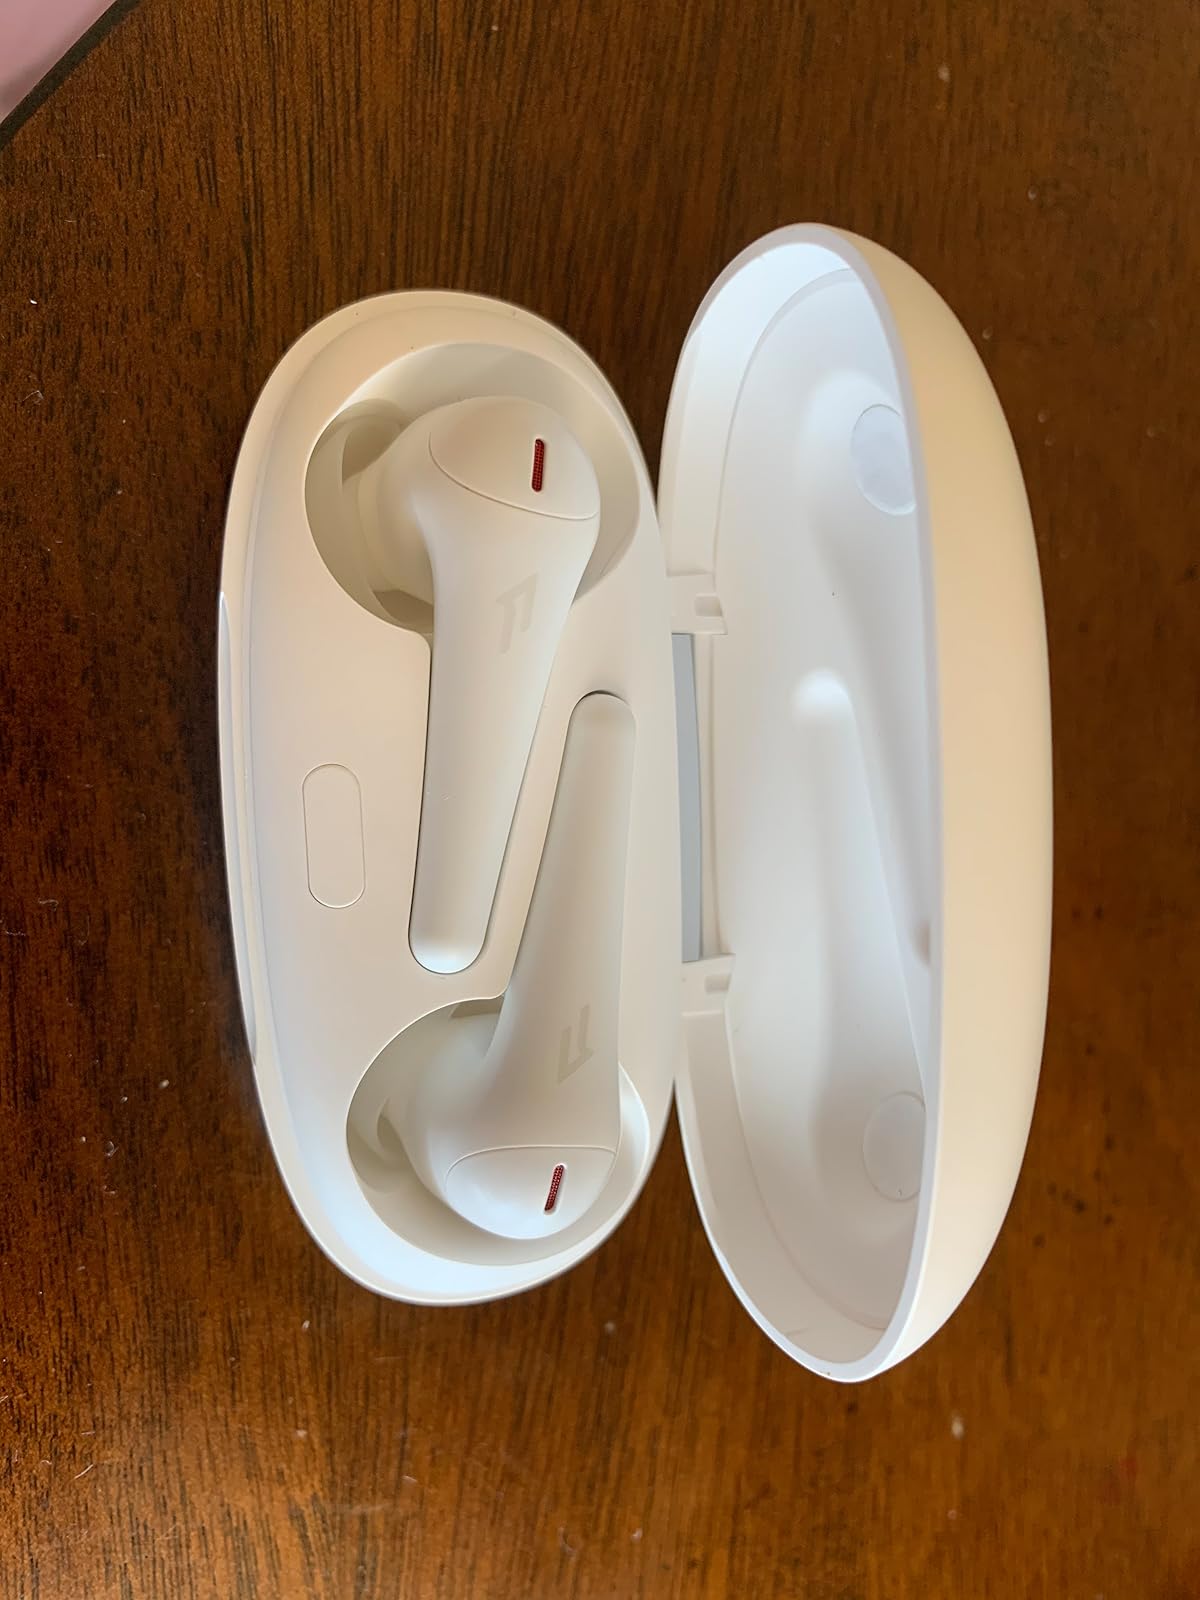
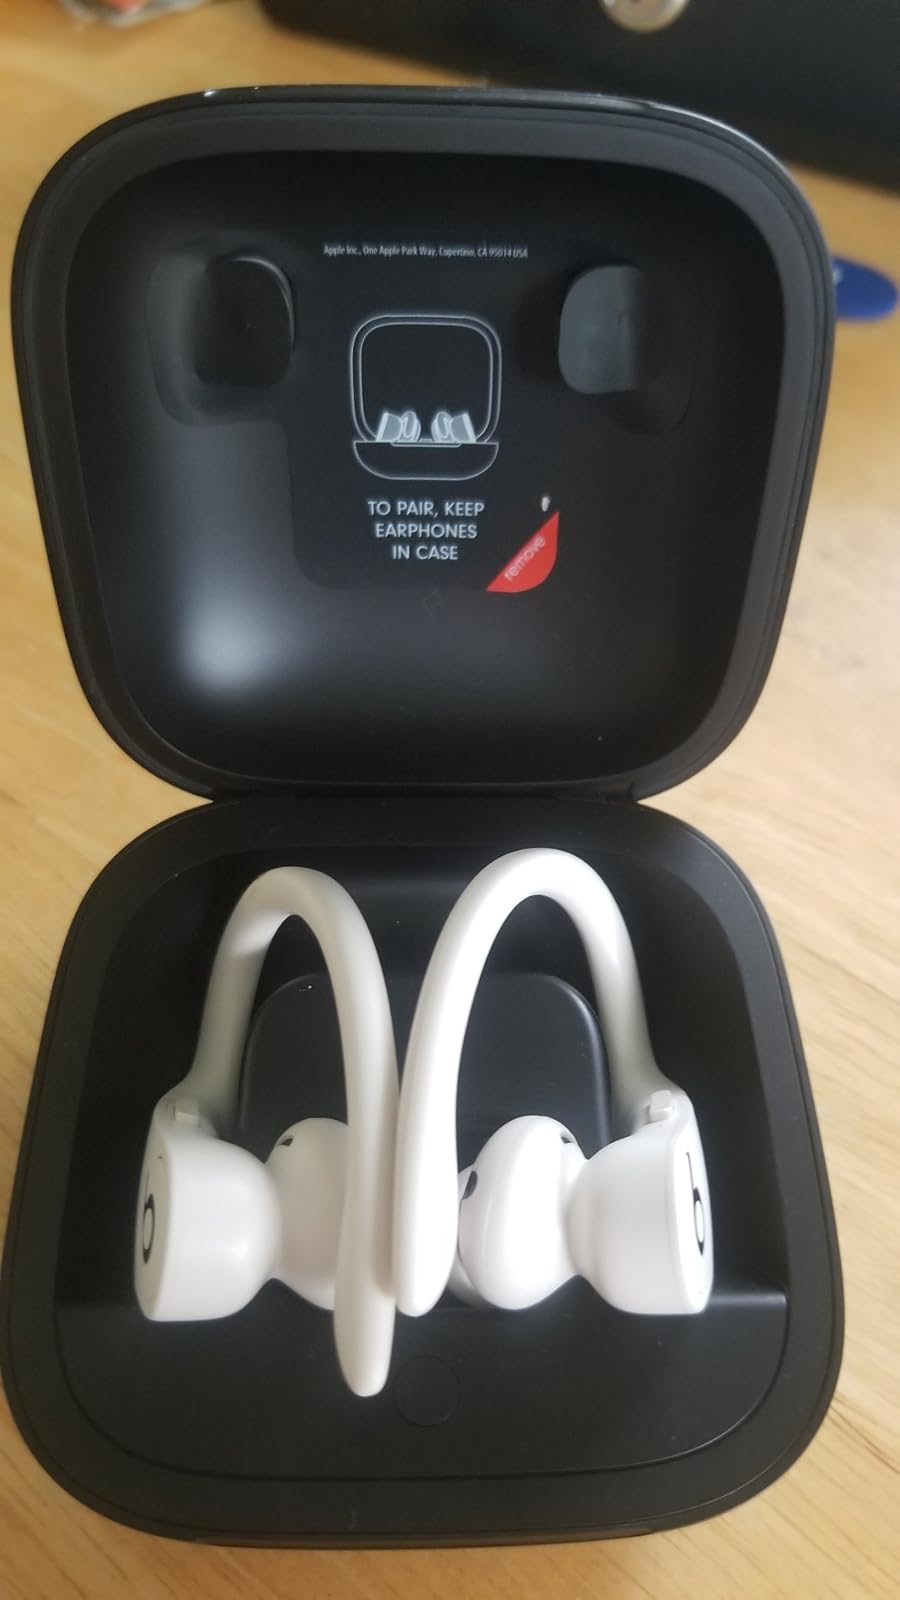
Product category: earbuds
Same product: no